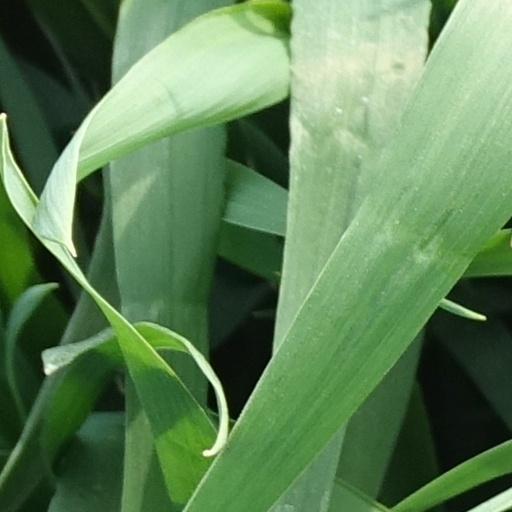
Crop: wheat